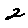
Label: 2